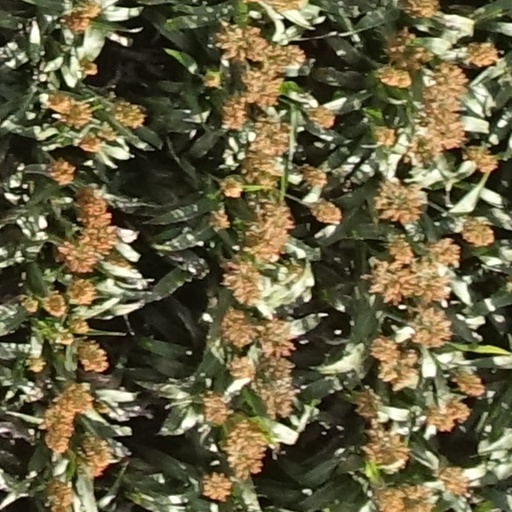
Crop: sorghum